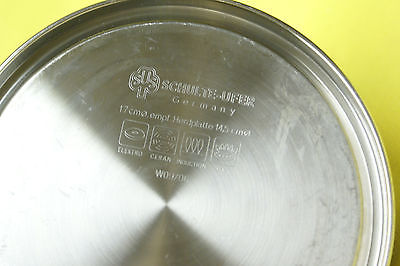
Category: kettle